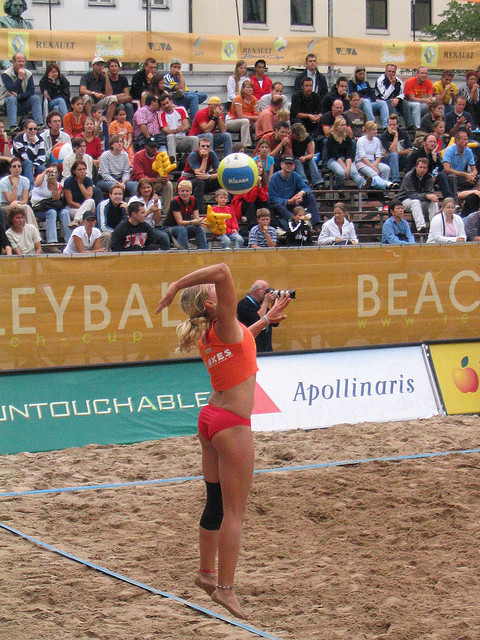
một trận thi đấu bóng chuyền bãi biển nữ đang diễn ra